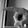
ASL letter: P